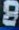
Number: 8